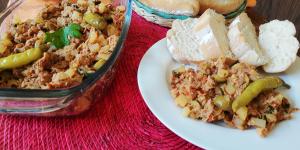
atun a la vizcaina